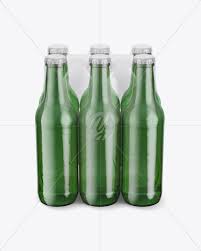
Label: glass